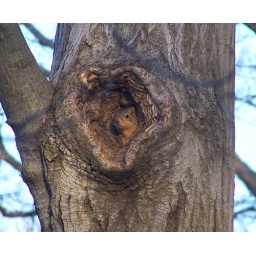
squirrel family that lives in a tree right outside my bedroom window